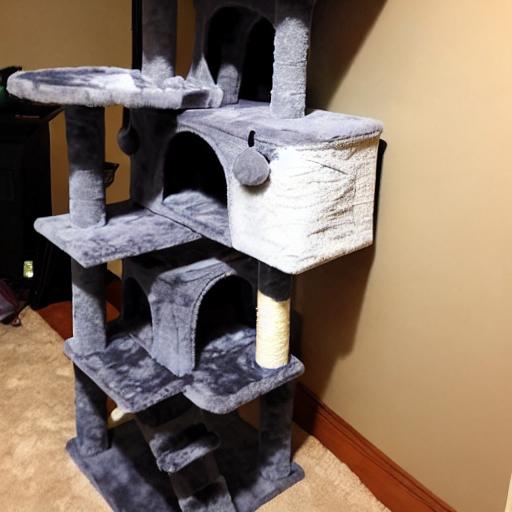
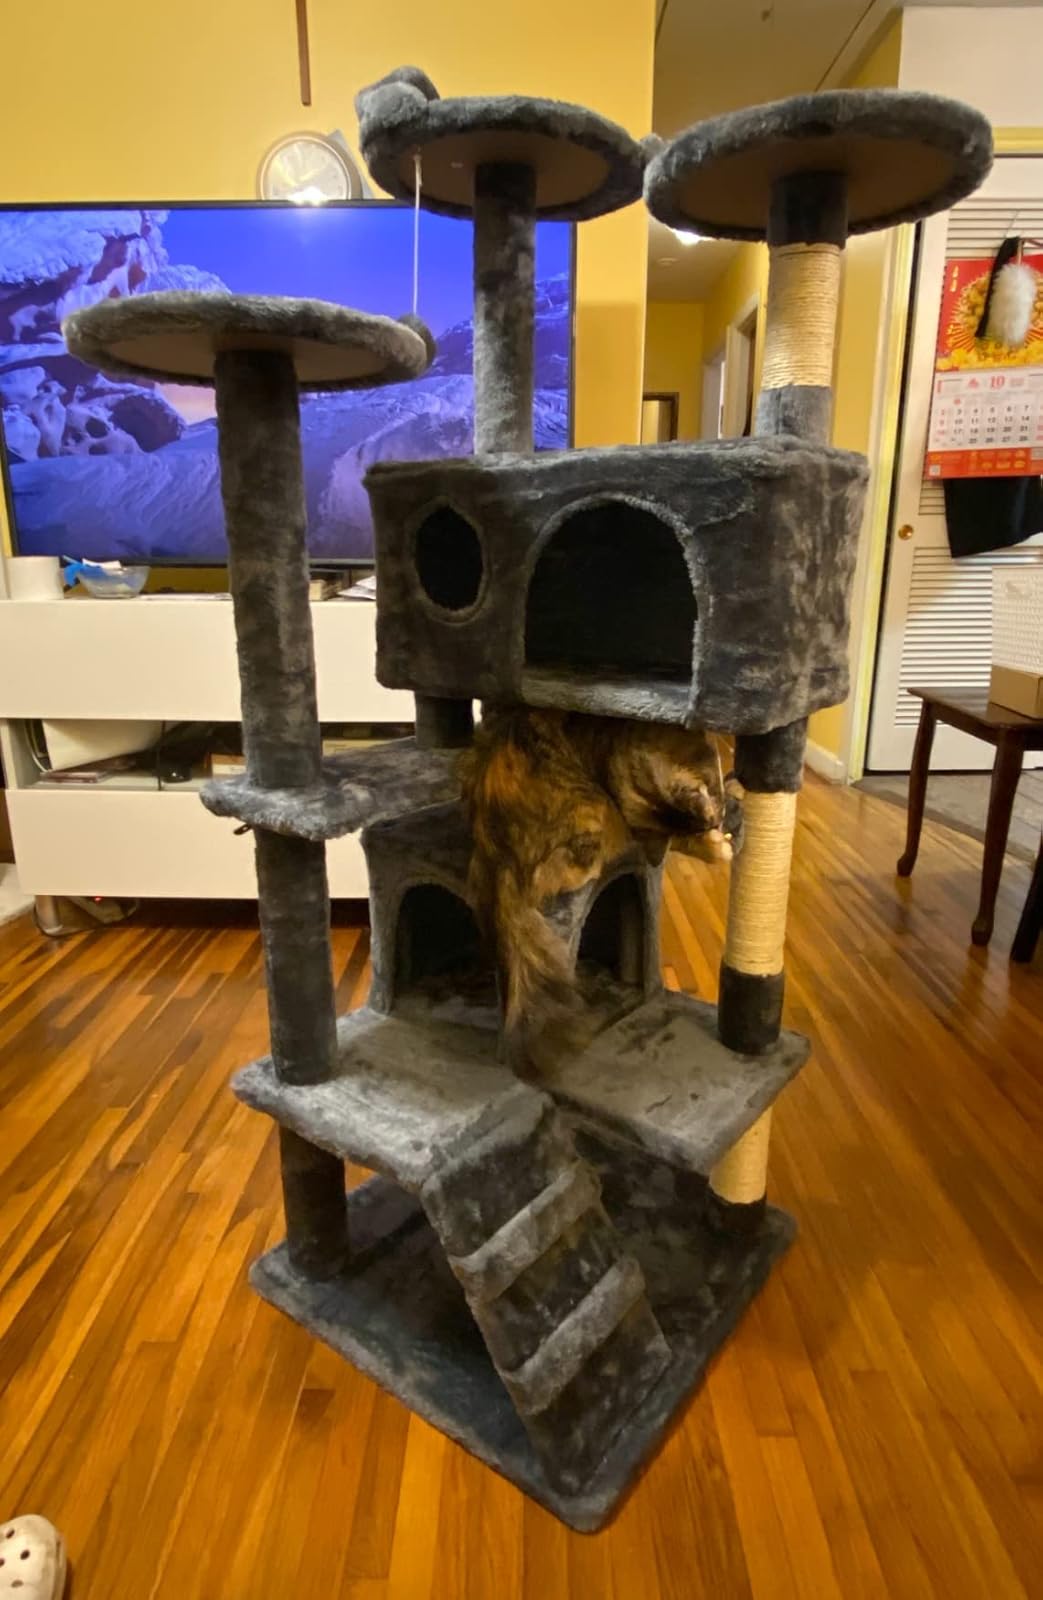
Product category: items_cat tree
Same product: no